Doryctinae

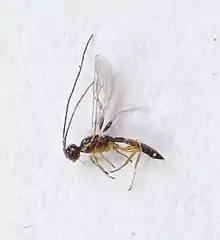
"Heterospilus eurostae", male

Doryctine wasps are found across almost the entire size range of Braconidae, from 1 to 25 mm. In the small species the head tends to be relatively large and the body, while slender, remarkably elongated. Doryctines tend to be small-winged, with many having very much reduced wings. Numerous species in this family are unable to fly or even lack wings entirely. They have a characteristic row of stout spines running lengthwise along the foreleg tibia, and a cyclostome depression above the mandibles.